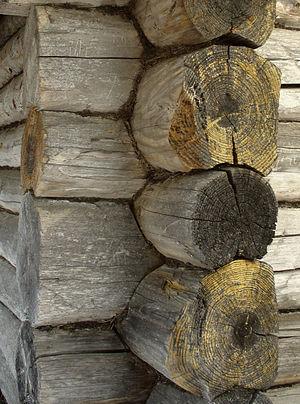
La construction en bois massif empilé est un système constructif en bois, faisant usage de troncs, rondins ou madriers de bois massifs. Ce système constructif emploie des grumes écorcées et ajustées les unes aux autres, dont le diamètre fait généralement entre 25 et 35 cm. C'est selon Eugène Viollet-le-Duc, avec la charpente l'autre manière principale de construire en bois. On peut distinguer plusieurs manières de construire traditionnelles principales :